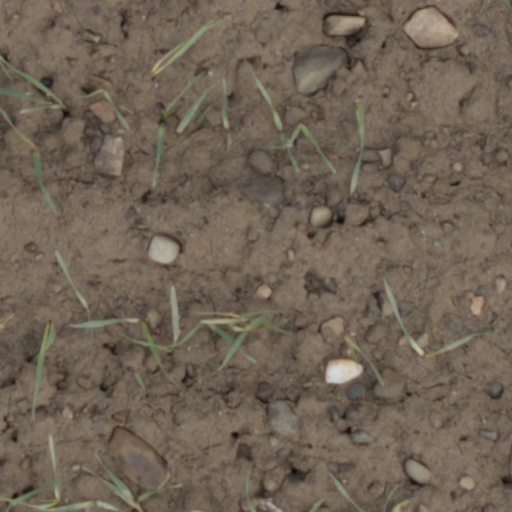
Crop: wheat